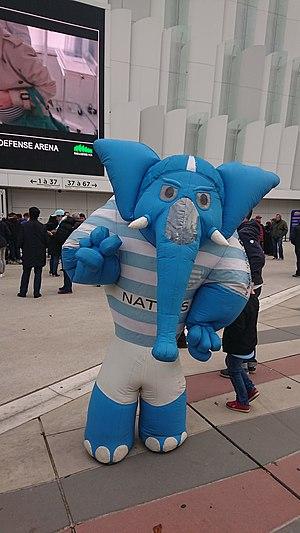
Photo de la mascotte du Racing 92 depuis 2012, prise lors de la réception du club Anglais des Saracens en Coupe d'Europe 2019-2020.
Le Racing 92, anciennement Racing Club de France jusqu'en 2001, puis Racing Métro 92 jusqu'au 10 juin 2015, est un club de rugby à XV français fondé à Paris en 1890 et basé aujourd'hui à Paris et dans ses banlieues ouest de Colombes et du Plessis-Robinson. Le palmarès du club comprend six titres de champions de France, un de Pro D2, une Coupe de l'Espérance et quinze titres de champions de France dans les catégories de jeunes, en incluant le palmarès des deux clubs fondateurs.